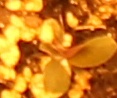
Label: Redroot Pigweed